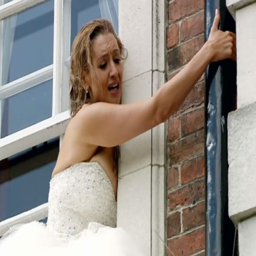
tv soap opera : nearly fell out of a window as she tried to speak to person